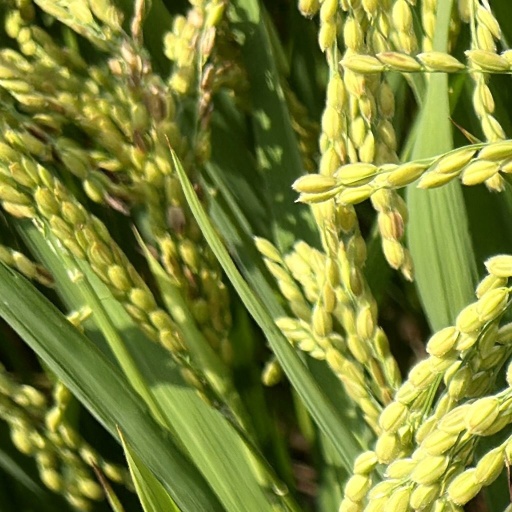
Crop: rice